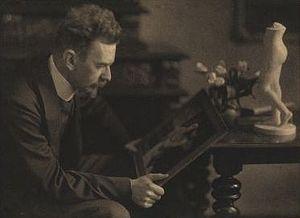
Heinrich Wölfflin, né le 24 juin 1864 à Winterthour et mort à Zurich le 19 juillet 1945, est un historien de l'art, écrivain et professeur suisse. Il est le fils du philologue classique Eduard Wölfflin.